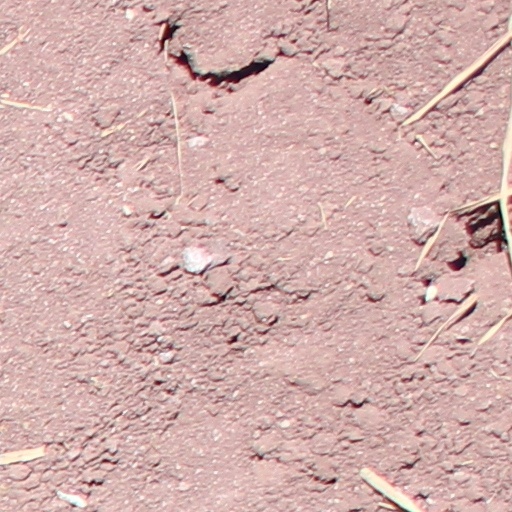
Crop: wheat